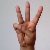
The image shows a hand gesture representing the letter 'W' in Indian Sign Language.